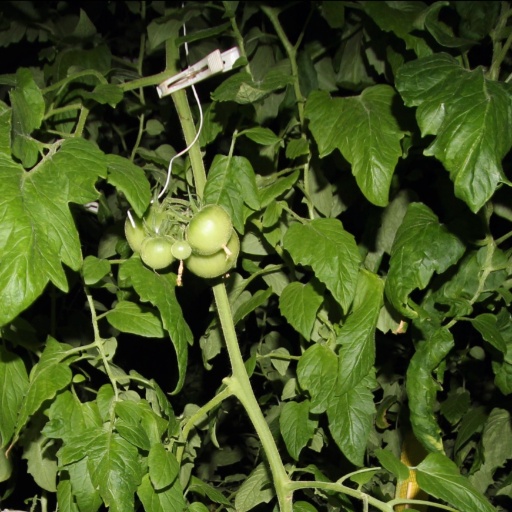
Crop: tomato